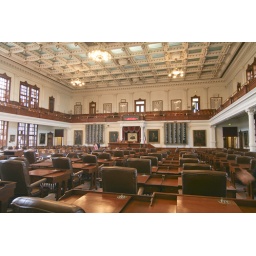
House of Representatives chamber on the second floor in the Texas Capitol, original desks still in place